The Tenth City

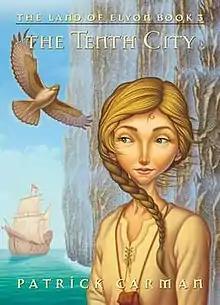
The Land of Elyon - Book 3 - The Tenth City

The Tenth City is a children's fantasy novel, the third book in American author Patrick Carman's series of novels, The Land of Elyon.